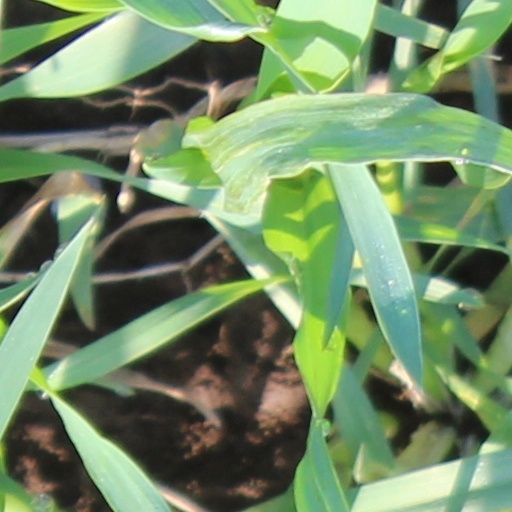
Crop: wheat